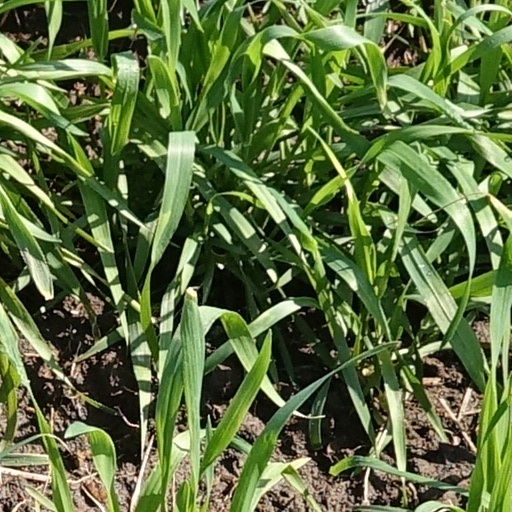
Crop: wheat